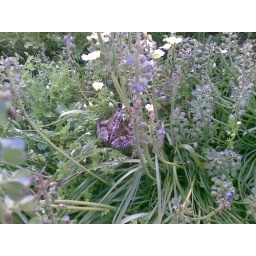
One of our resident frogs in front flower bed